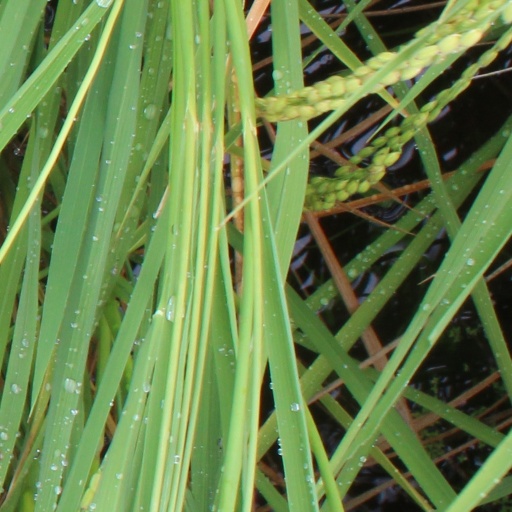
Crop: rice